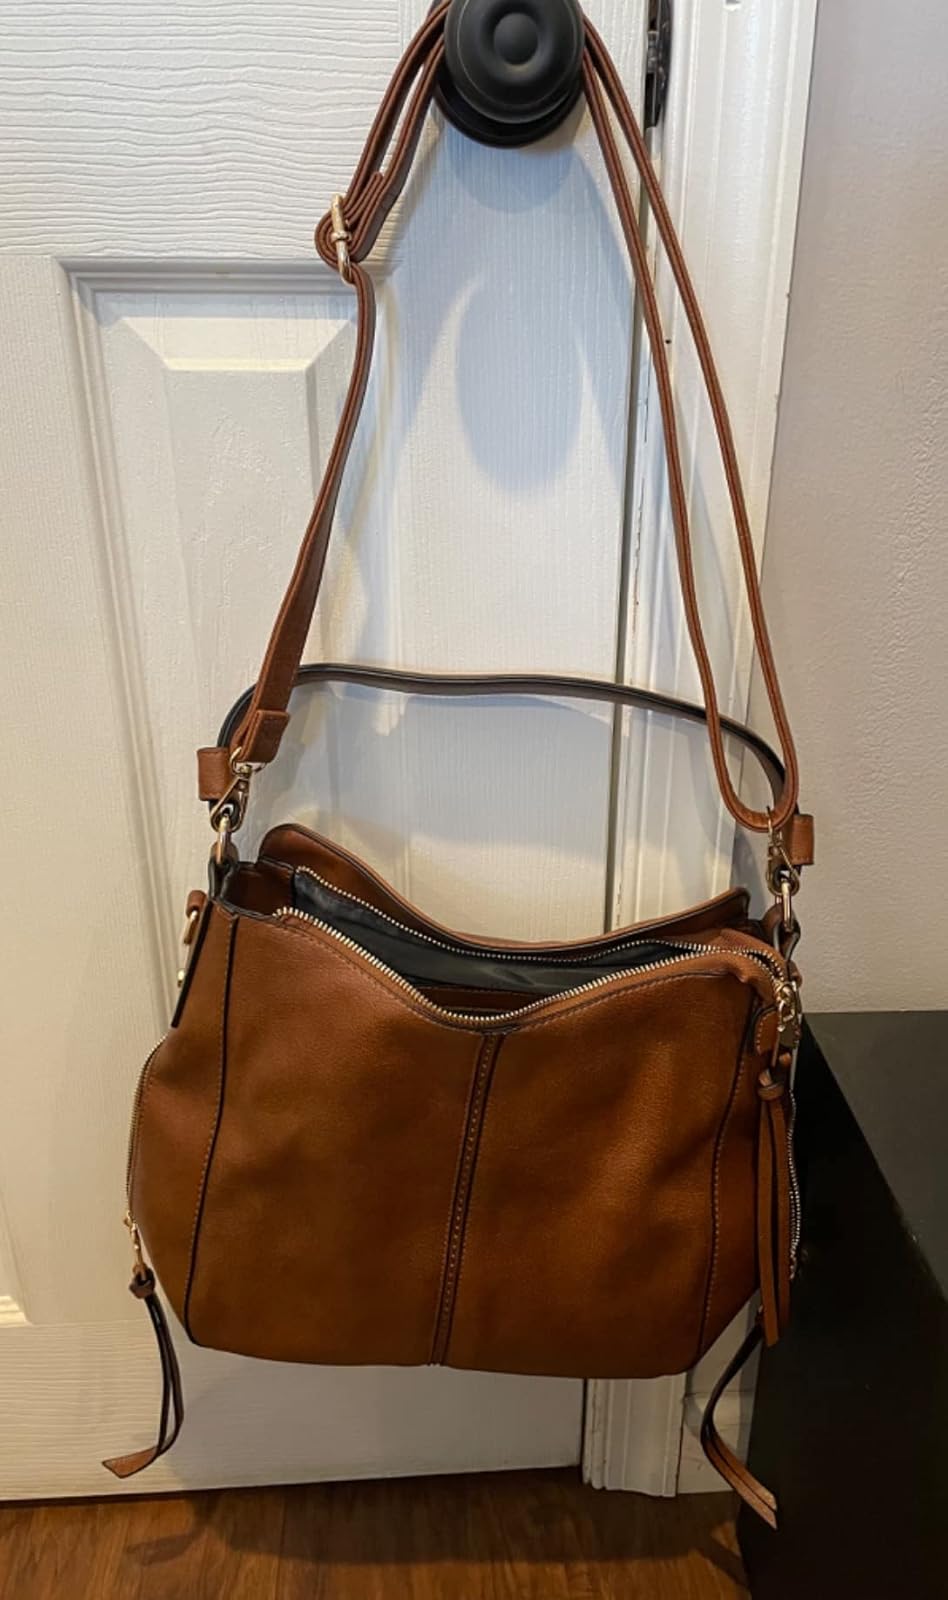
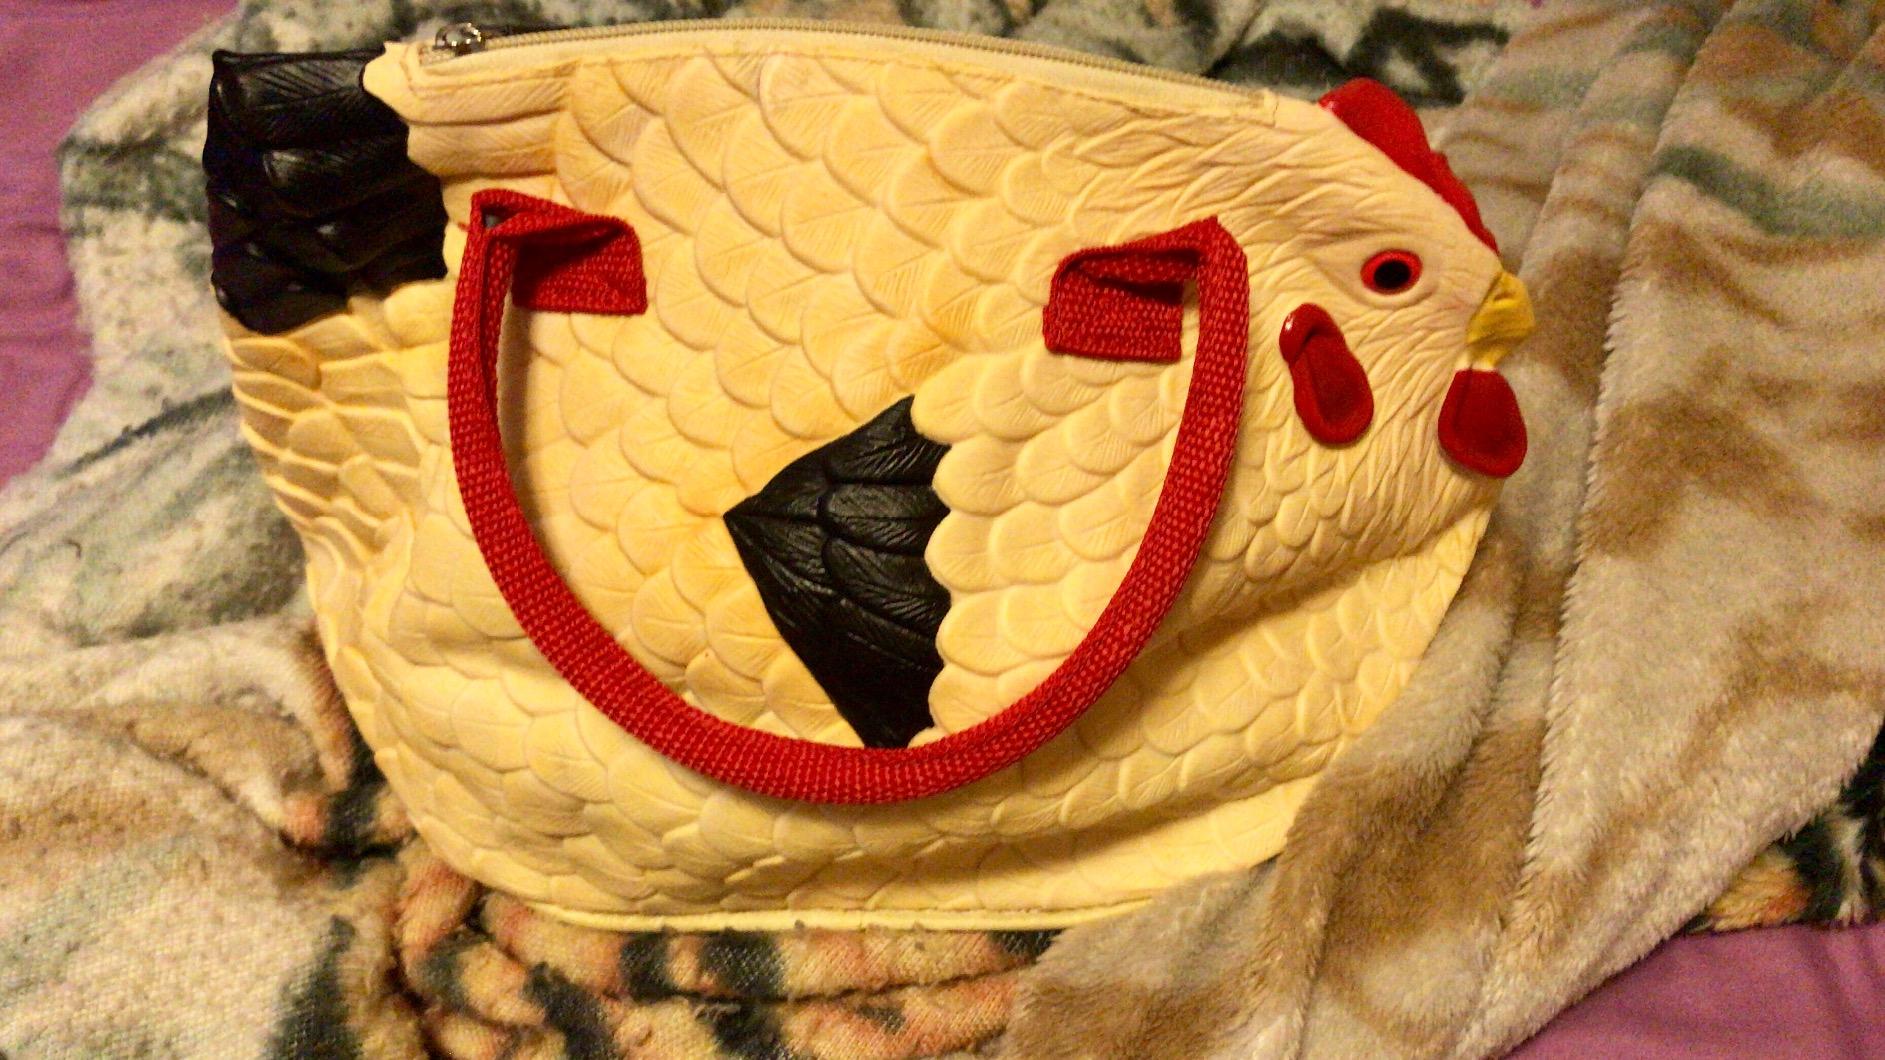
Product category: accessories_handbag
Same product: no